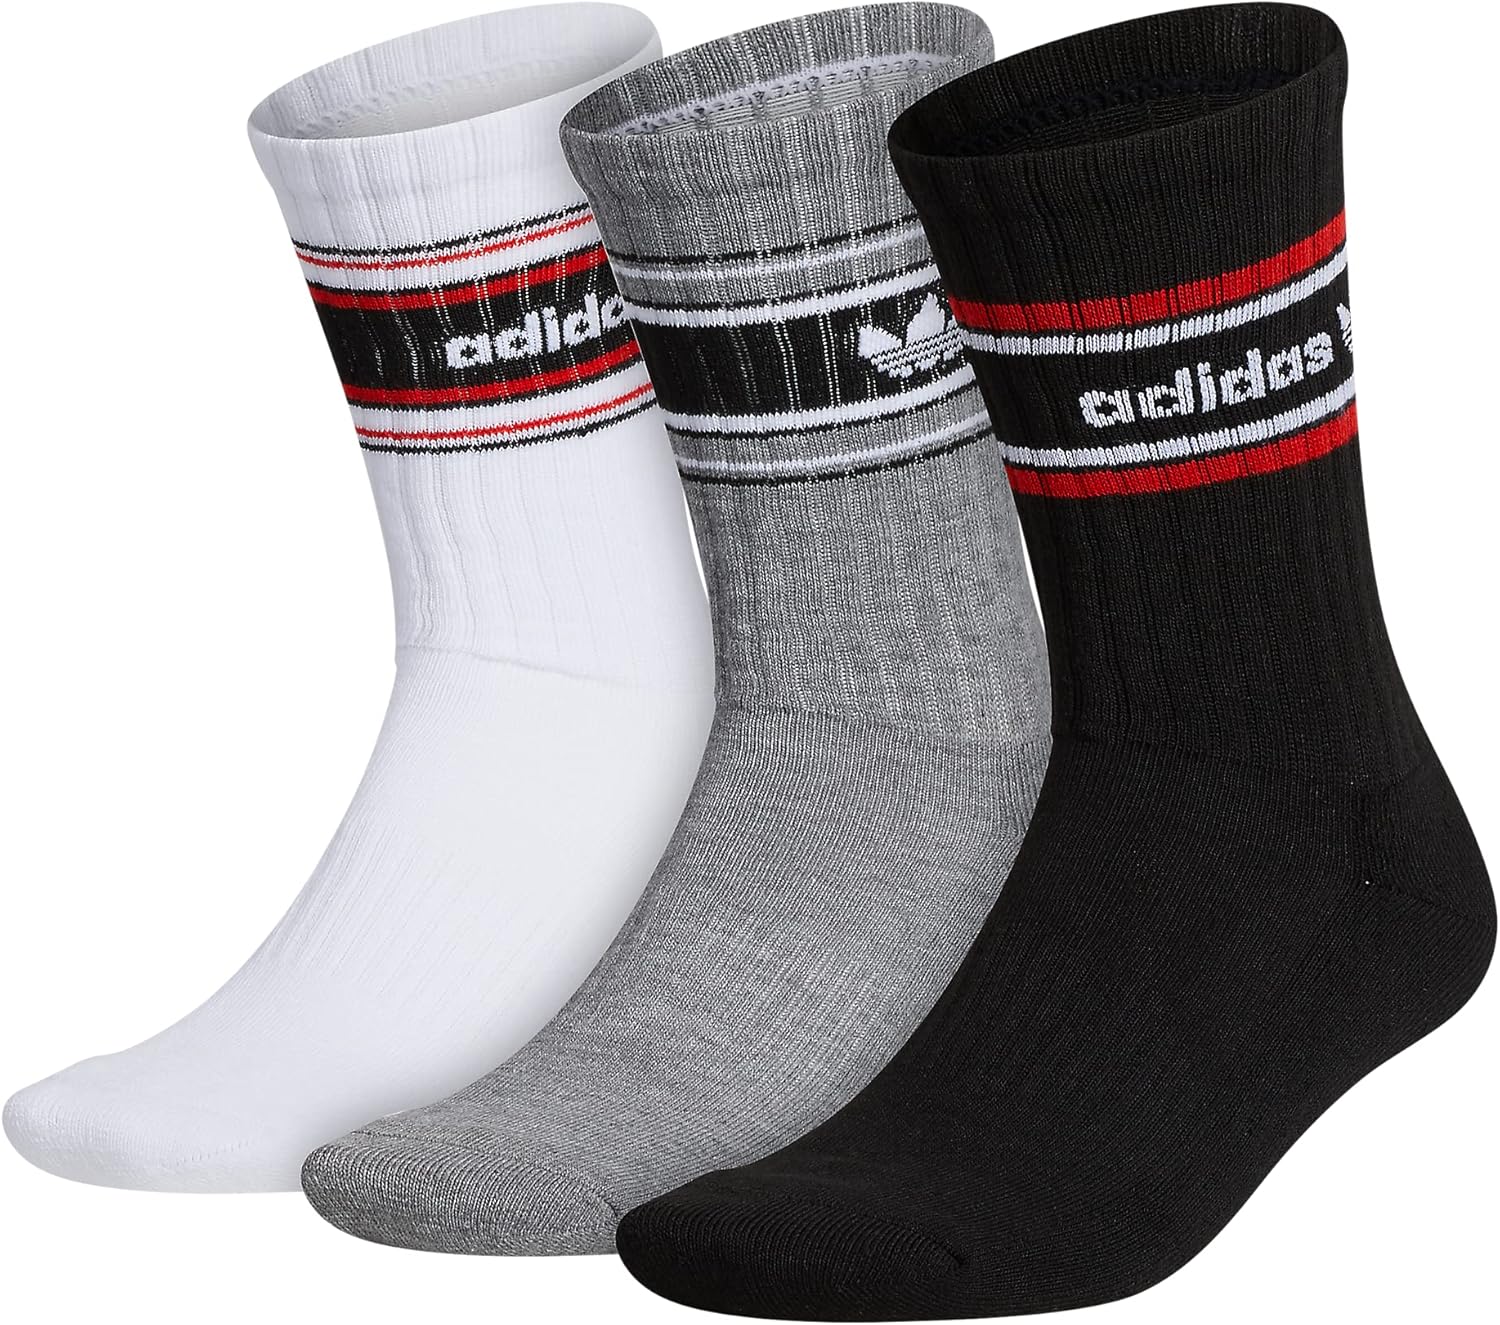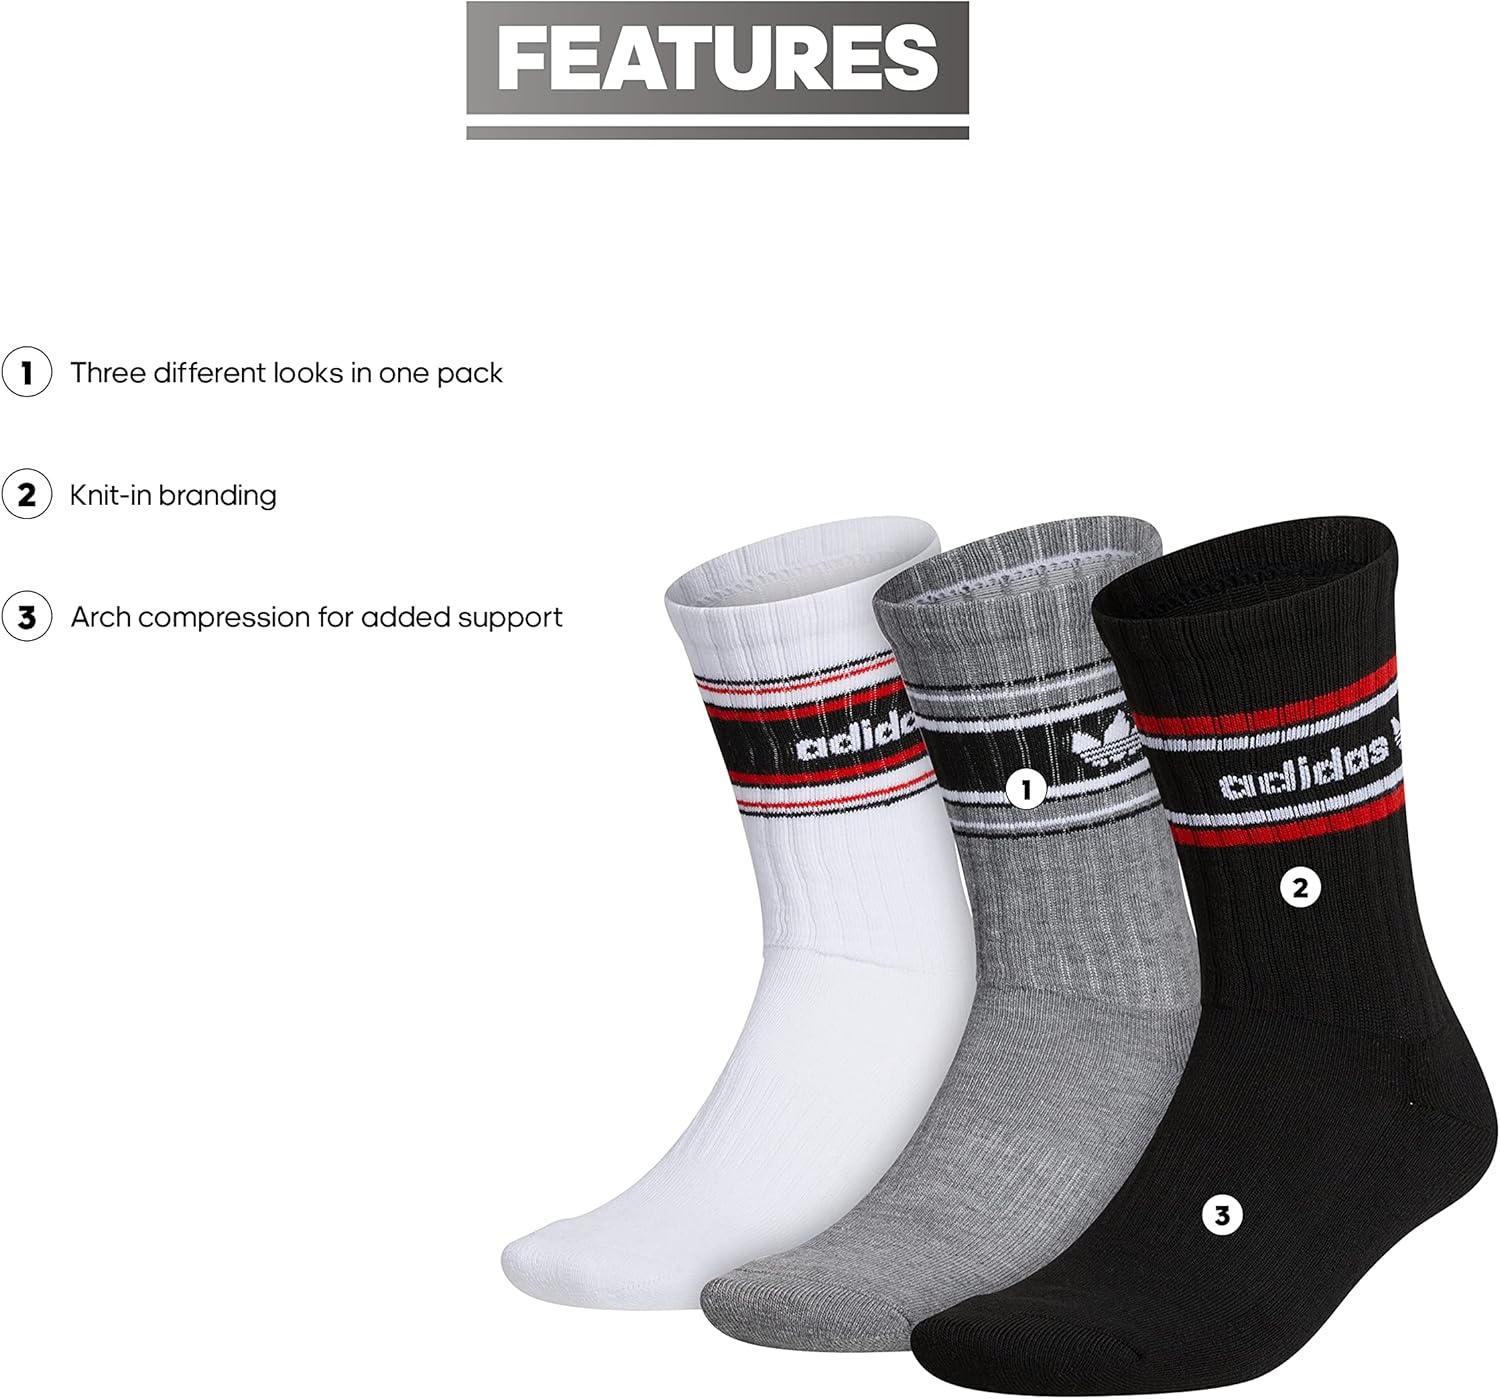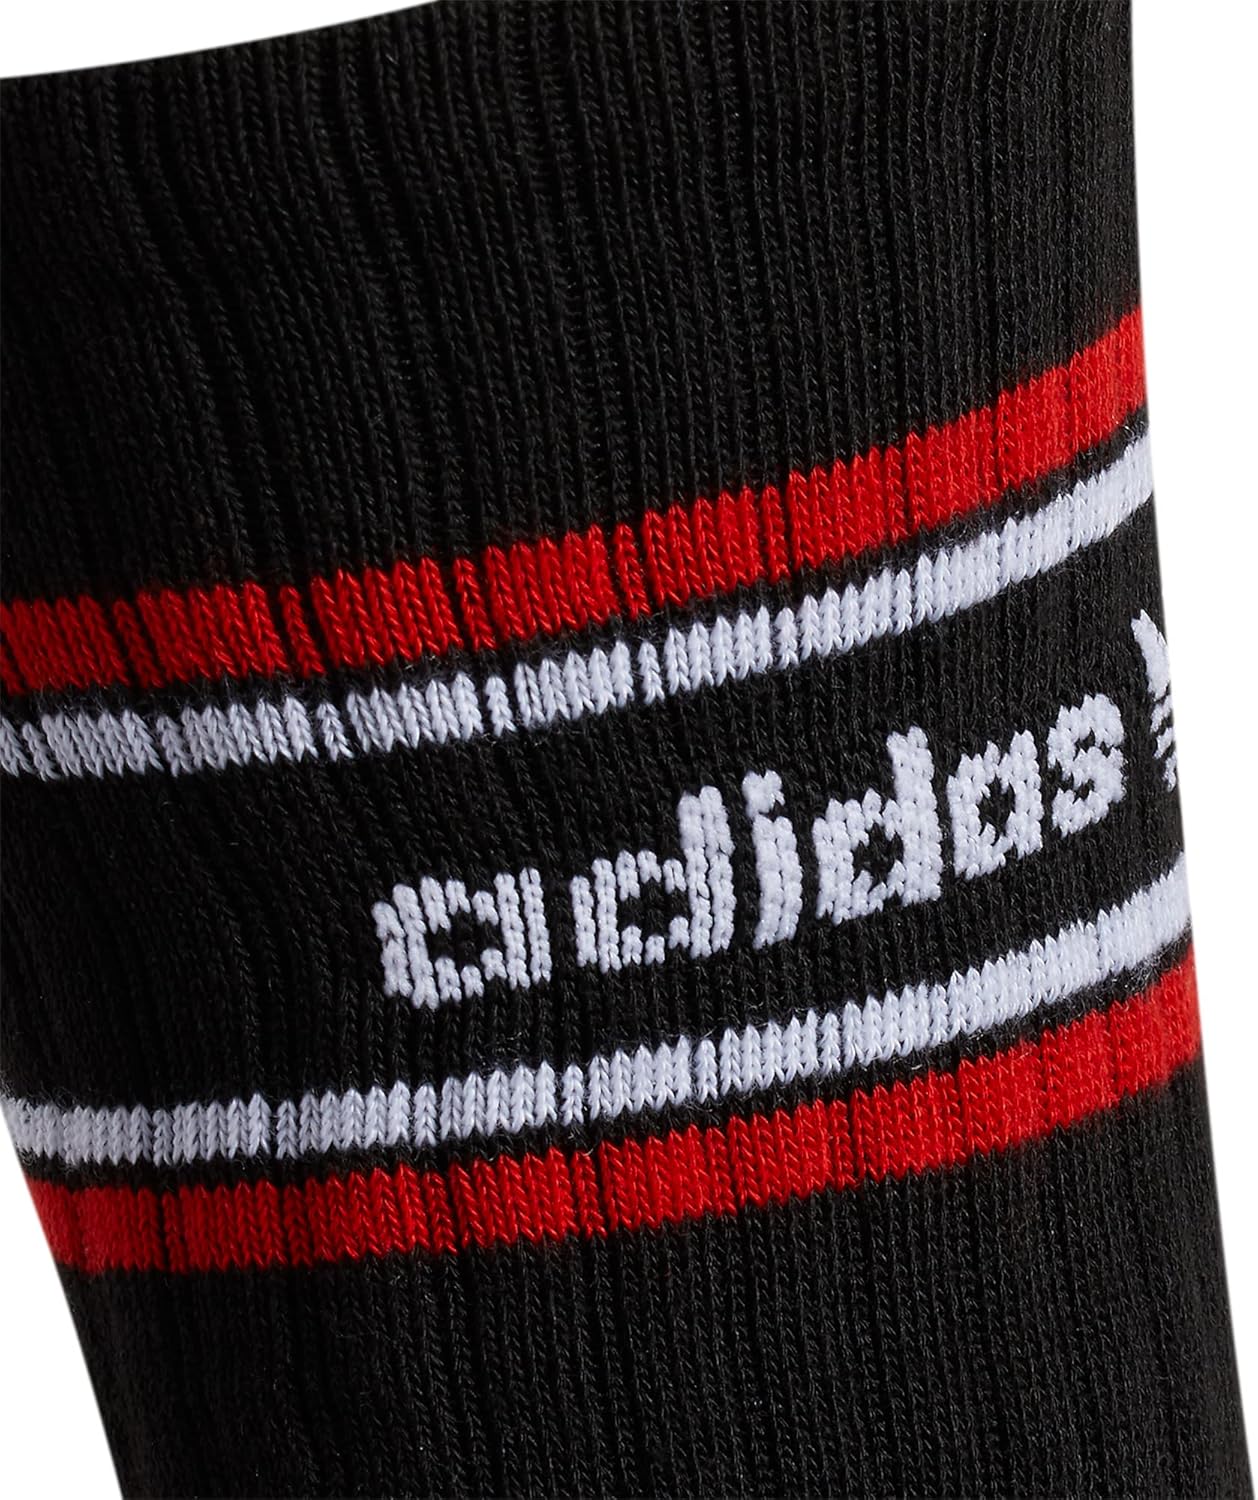
adidas Originals Men's Originals Forum Rib 3-Pack Crew
Category: AMAZON FASHION
Colorful adidas graphics give these men's crew-length socks a bold look. soft, stretchy yarn and arch compression keep you comfortable. they come in a pack of three.
Features: 93% Polyester, 3% Natural Latex Rubber, 2% Spandex, 2% Nylon | Imported | Pull On closure | Machine Wash | Three different looks in one pack. | Knit-in branding. | Arch compression for added support.